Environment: real
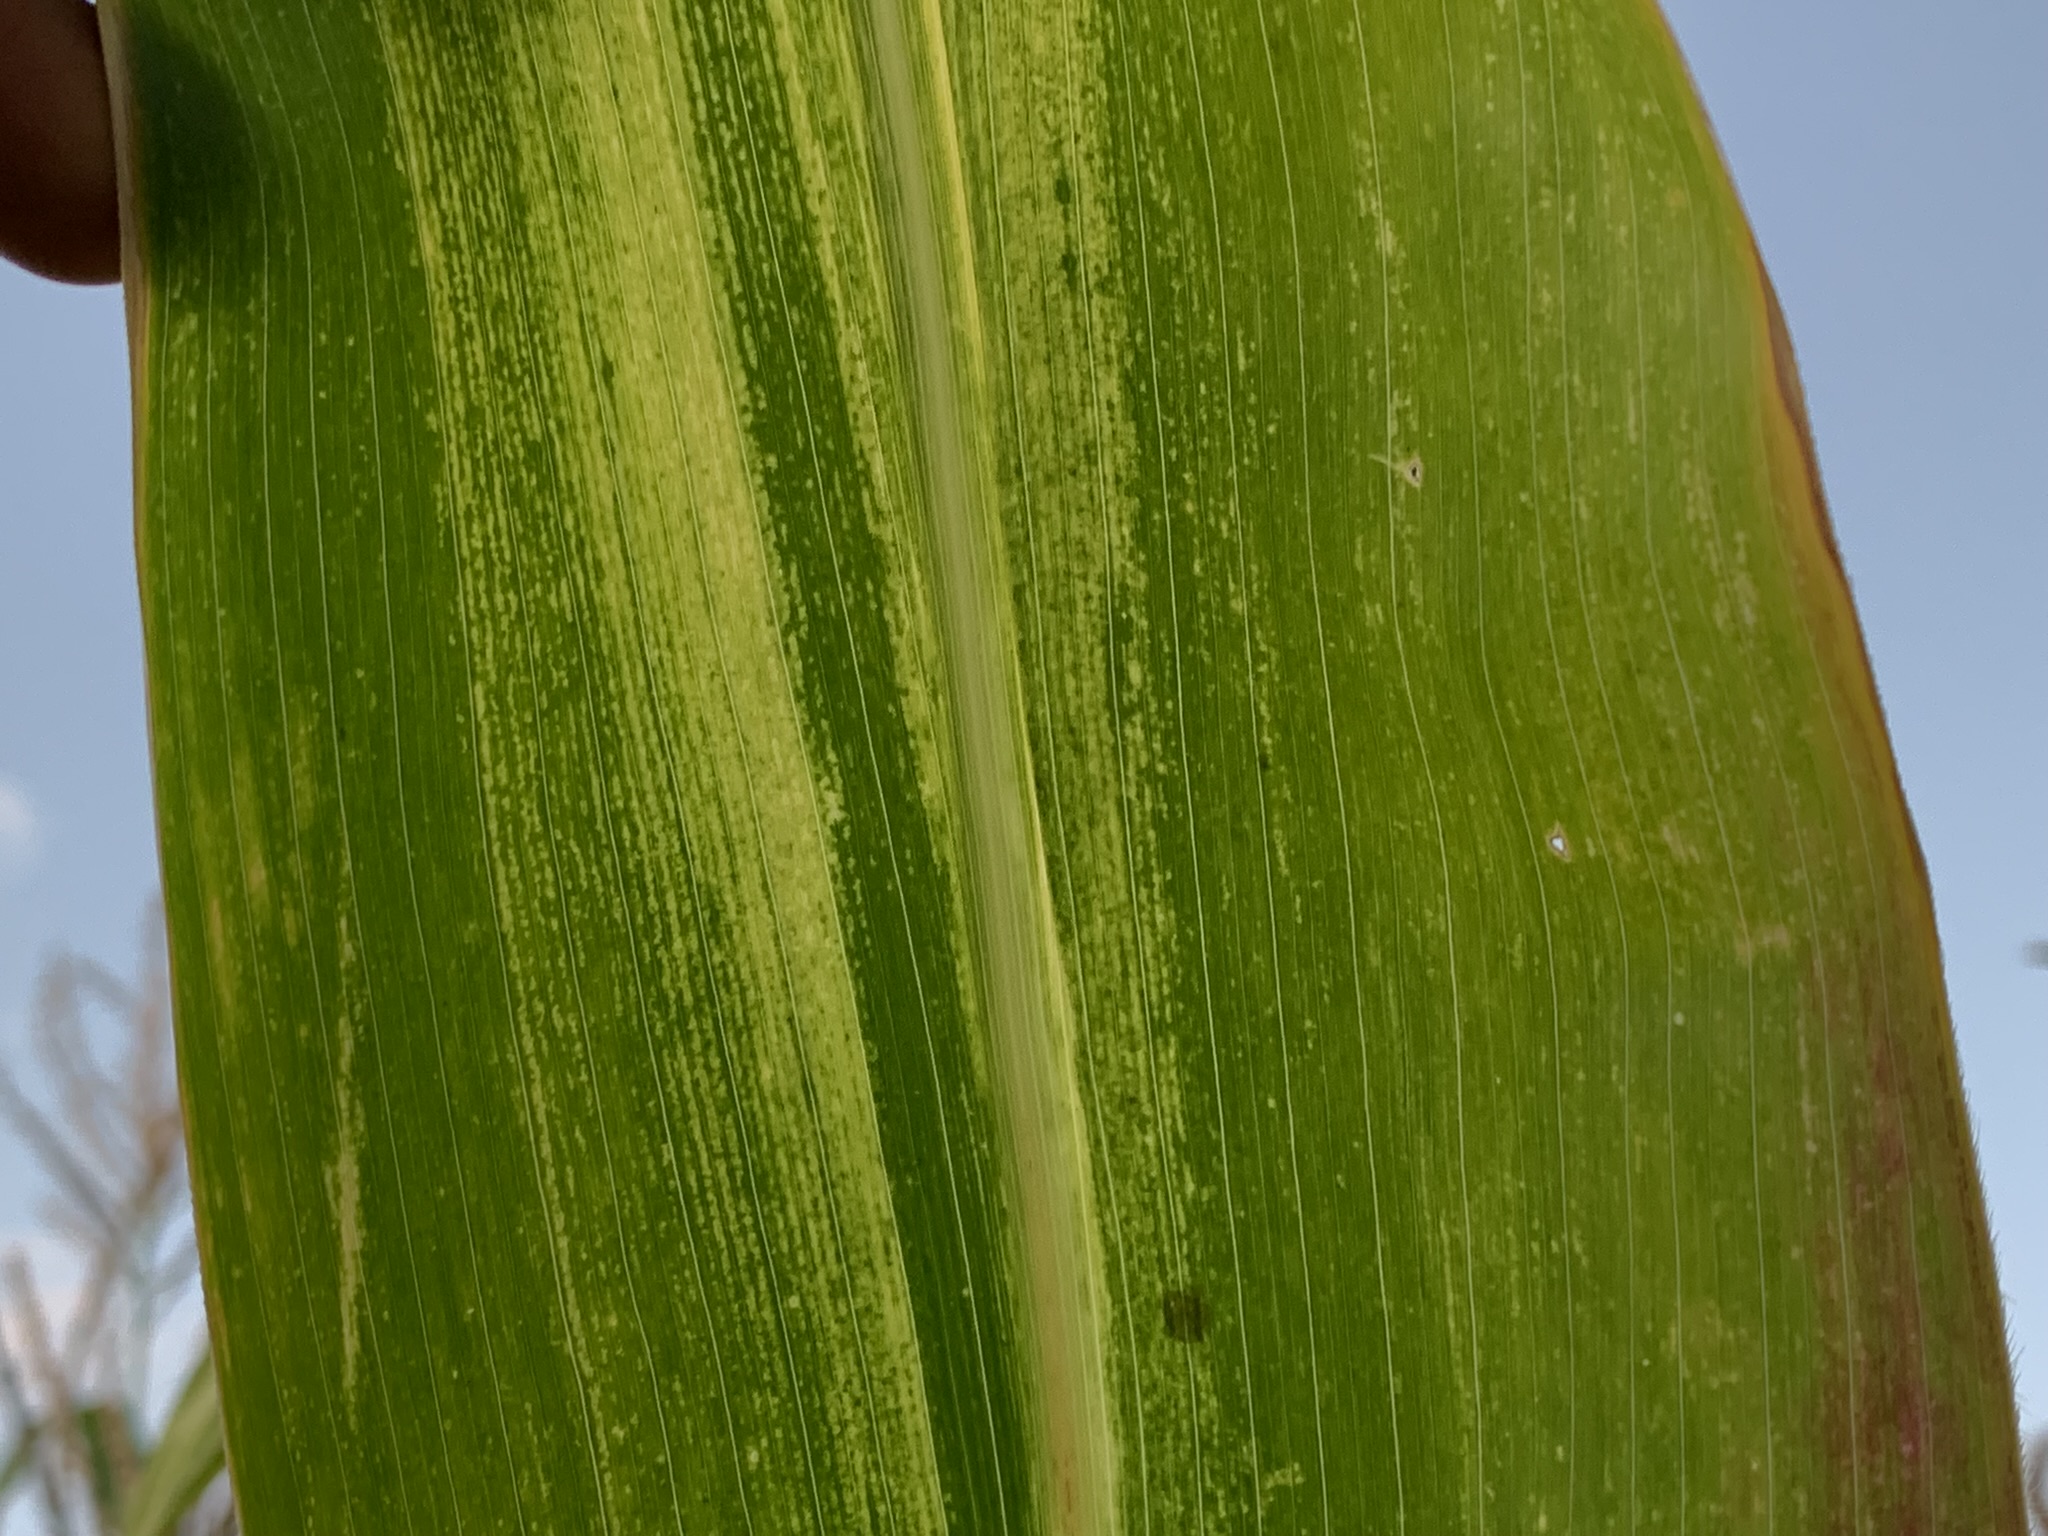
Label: lethal_necrosis